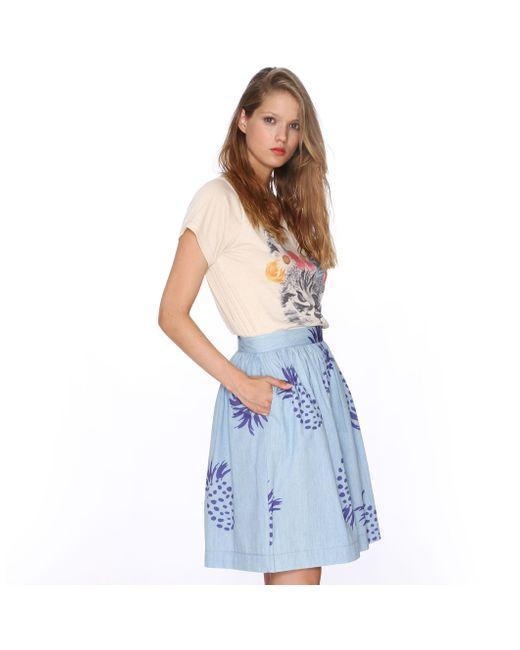
Kurzer hellblauer Midirock mit Ananas-Print